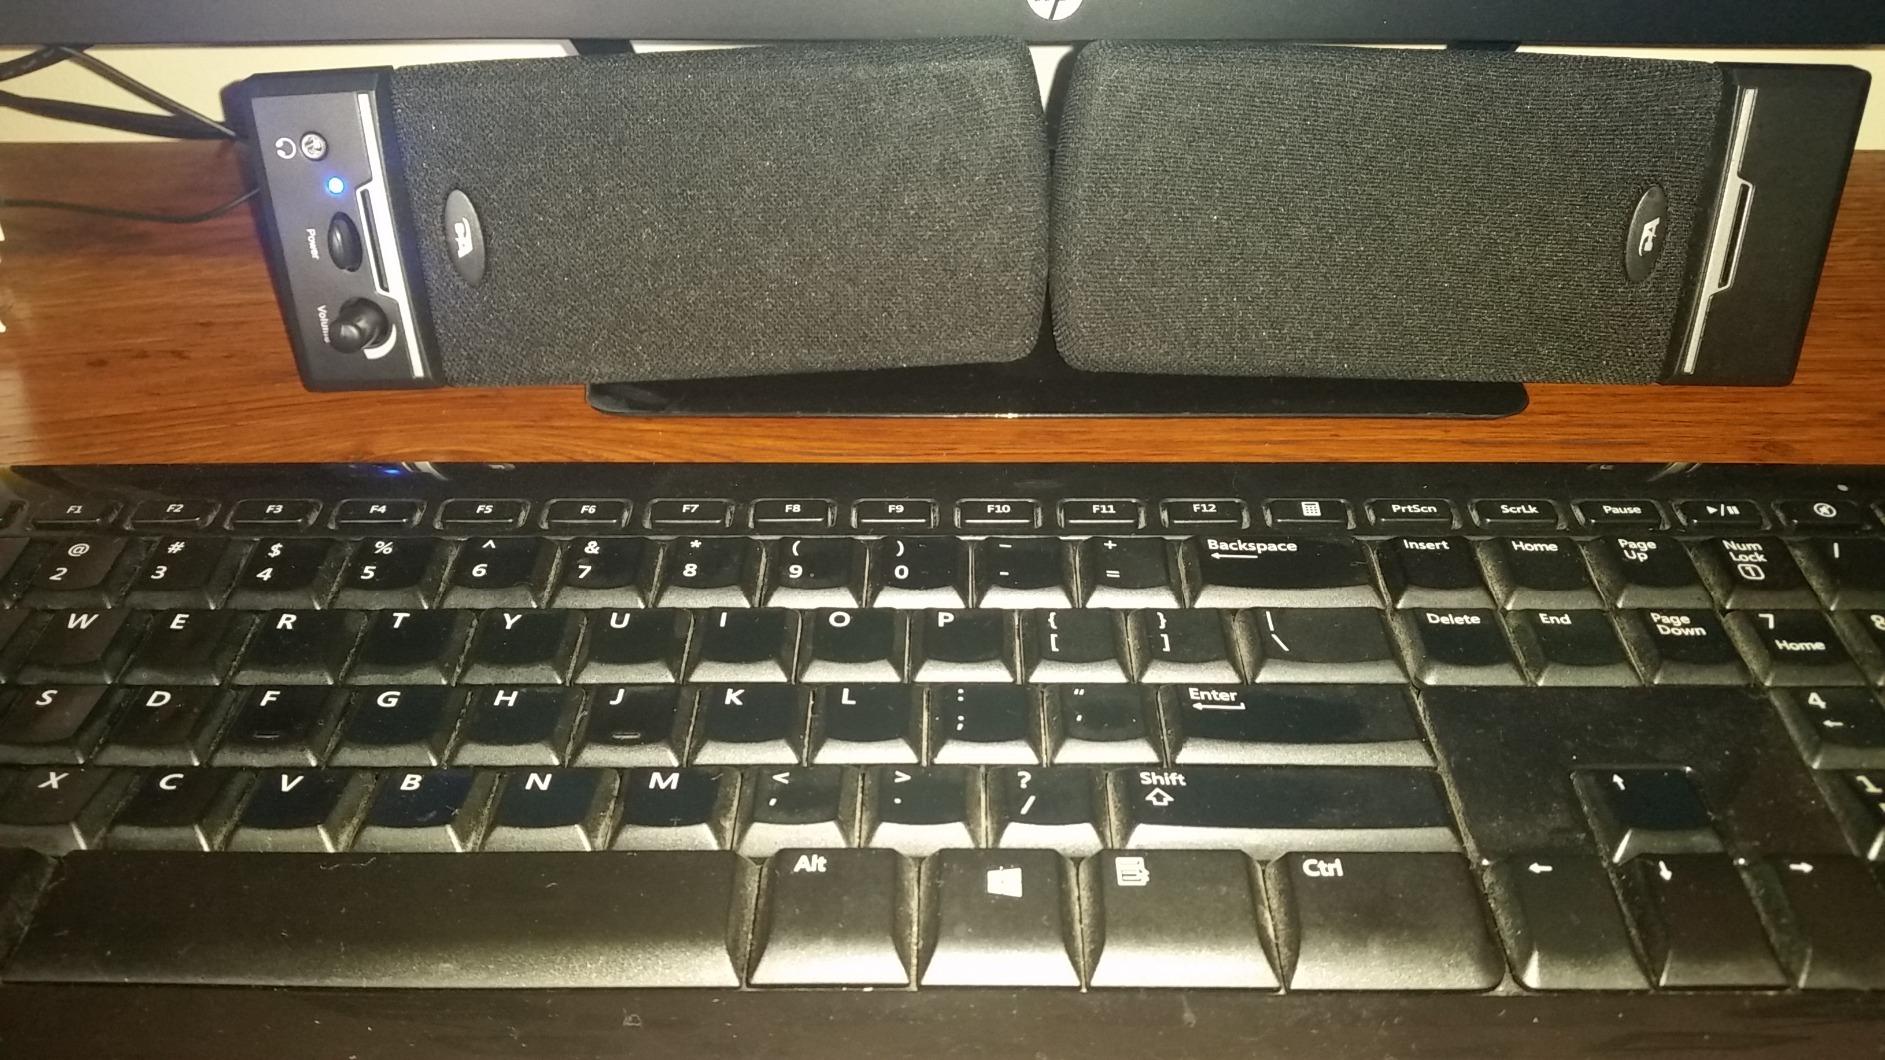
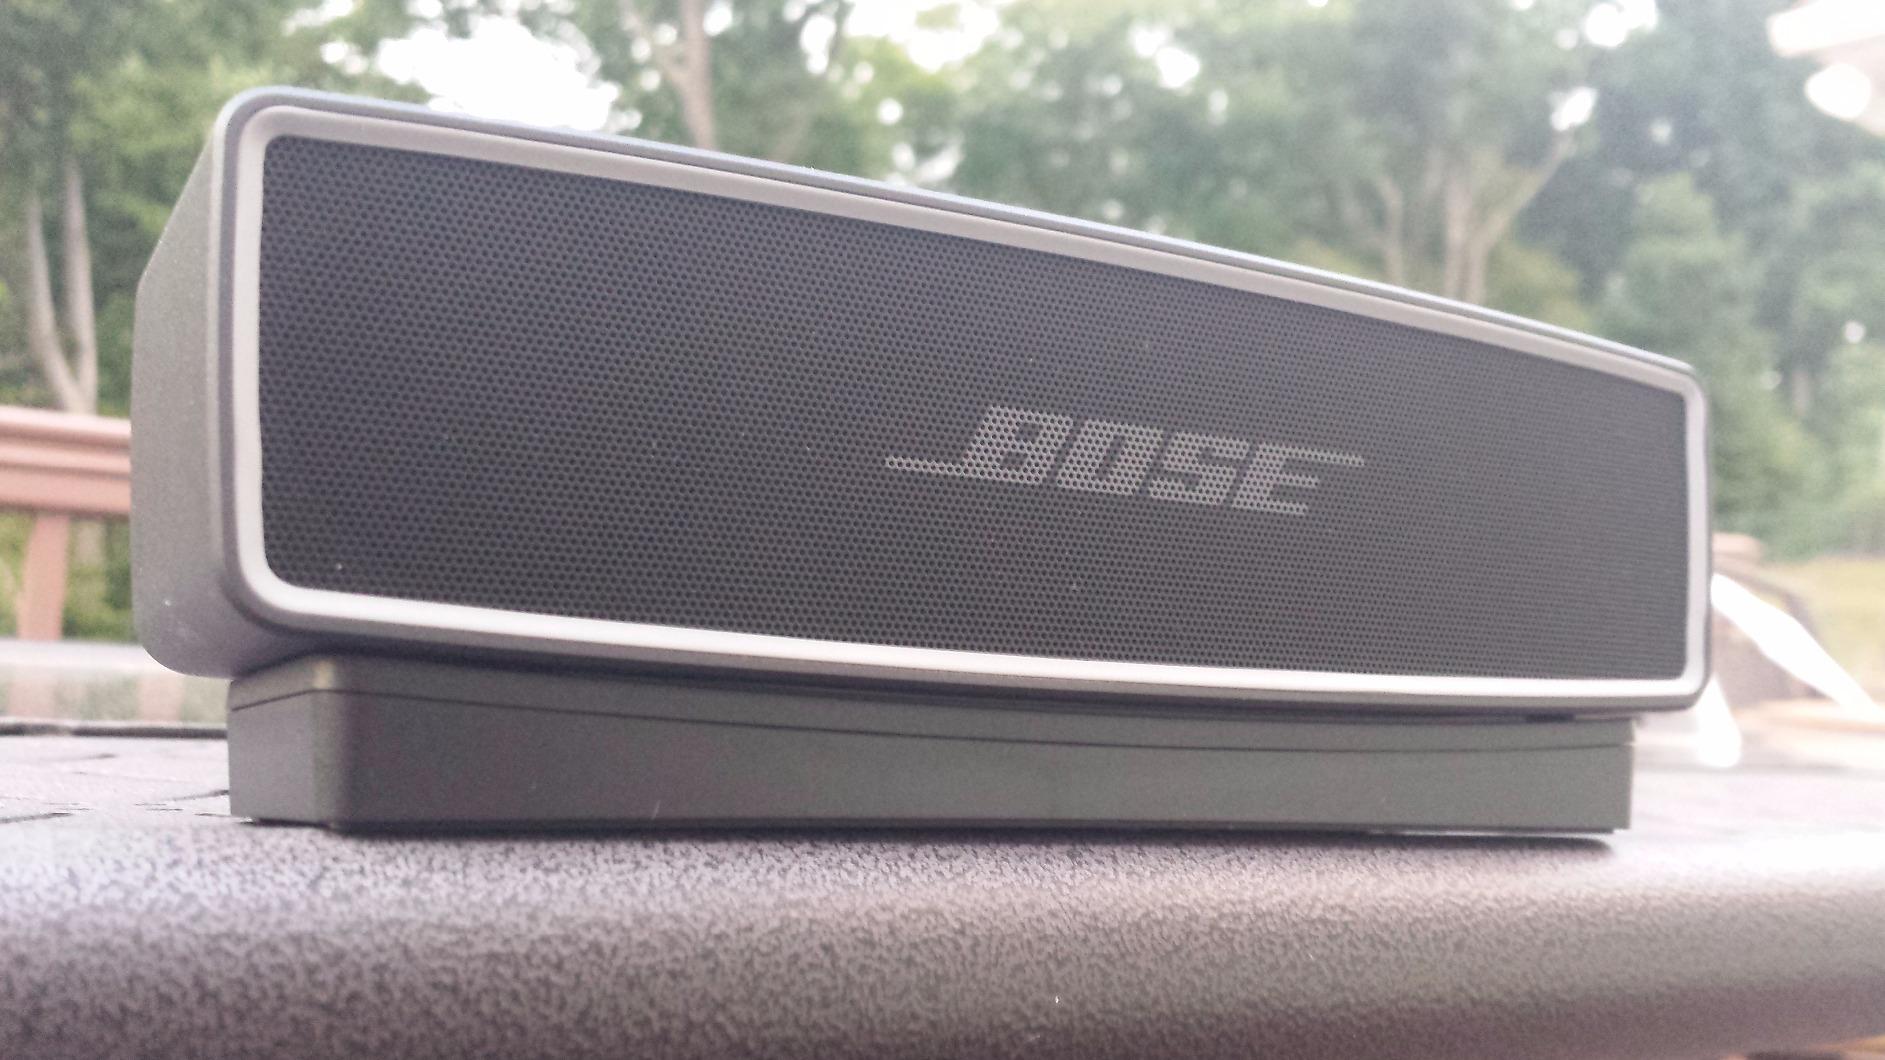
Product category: speaker
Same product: no